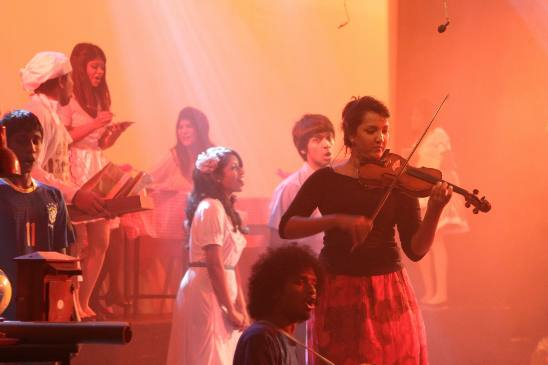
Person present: Yes